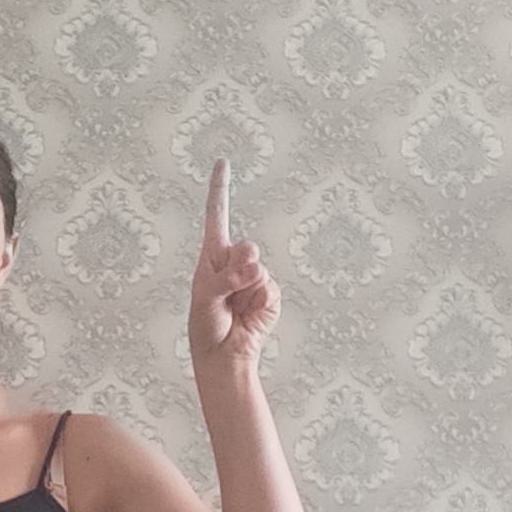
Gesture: one